35th Fighter Squadron

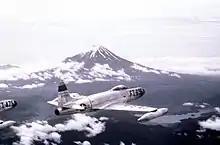
Lockheed F-80 near Mount Fuji in 1950

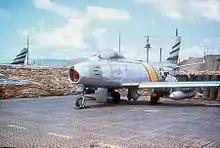
A 35th FBS F-86 Sabre in Korea, 1953

"When the Korean War began, the redesignated 35th Fighter-Bomber Squadron entered combat. Once on the offensive, the 35th moved from base to base in Korea, flying the Lockheed F-80 Shooting Star and later the North American F-86 Sabre. At one time, the 35th was stationed at Pyongyang, now the capital of North Korea."